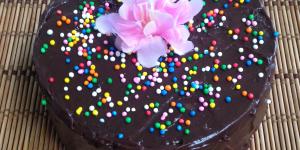
queque de chocolate casero